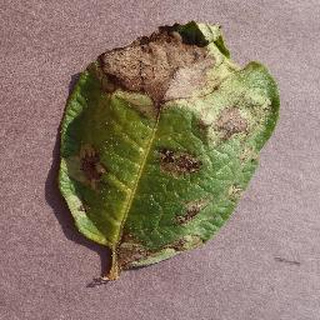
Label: potato_late_blight